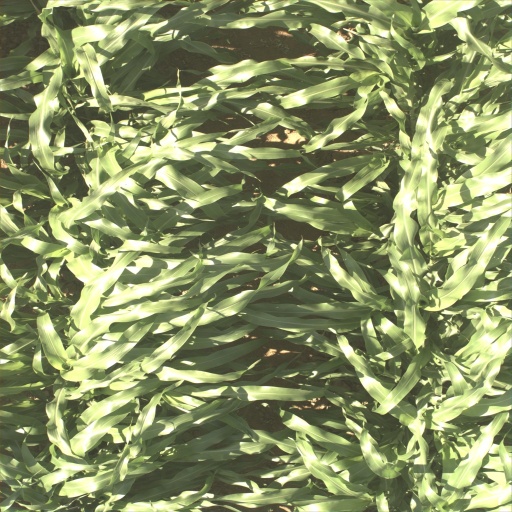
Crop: sorghum